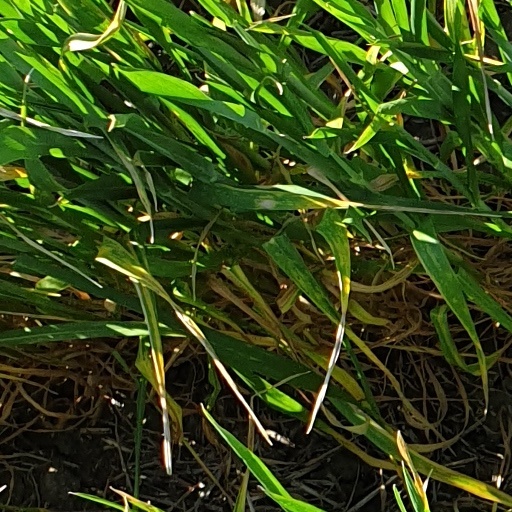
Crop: wheat